Model aircraft

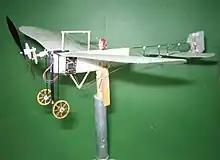
Small electric powered model of a pre-WW1 era Bleriot XI

These are rated by engine displacement and range from to over . The smallest engines can spin a propeller to over 30,000 rpm, while the larger engines turn at 10–14,000 rpm.